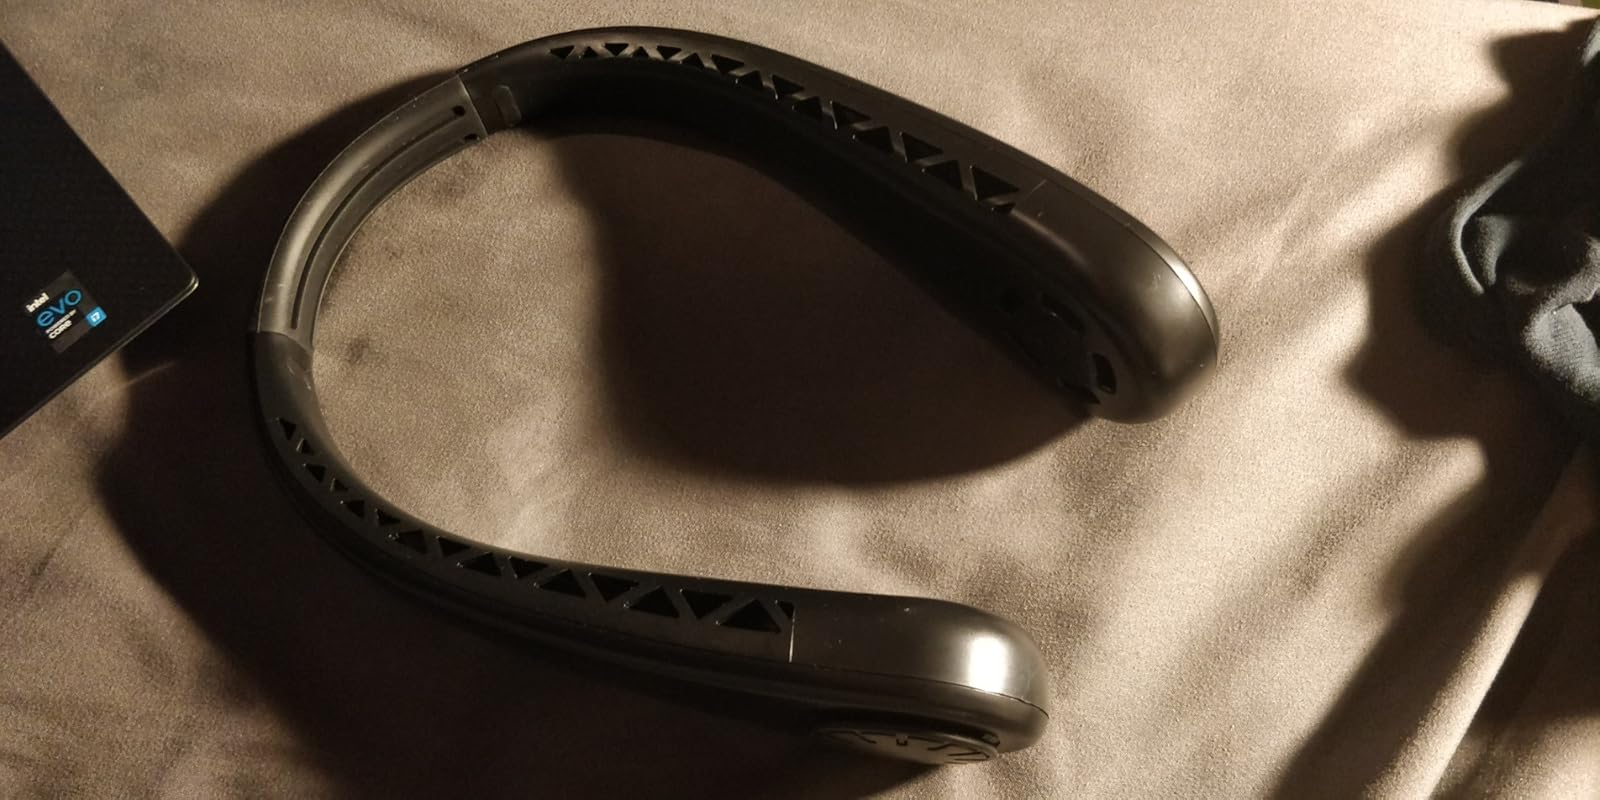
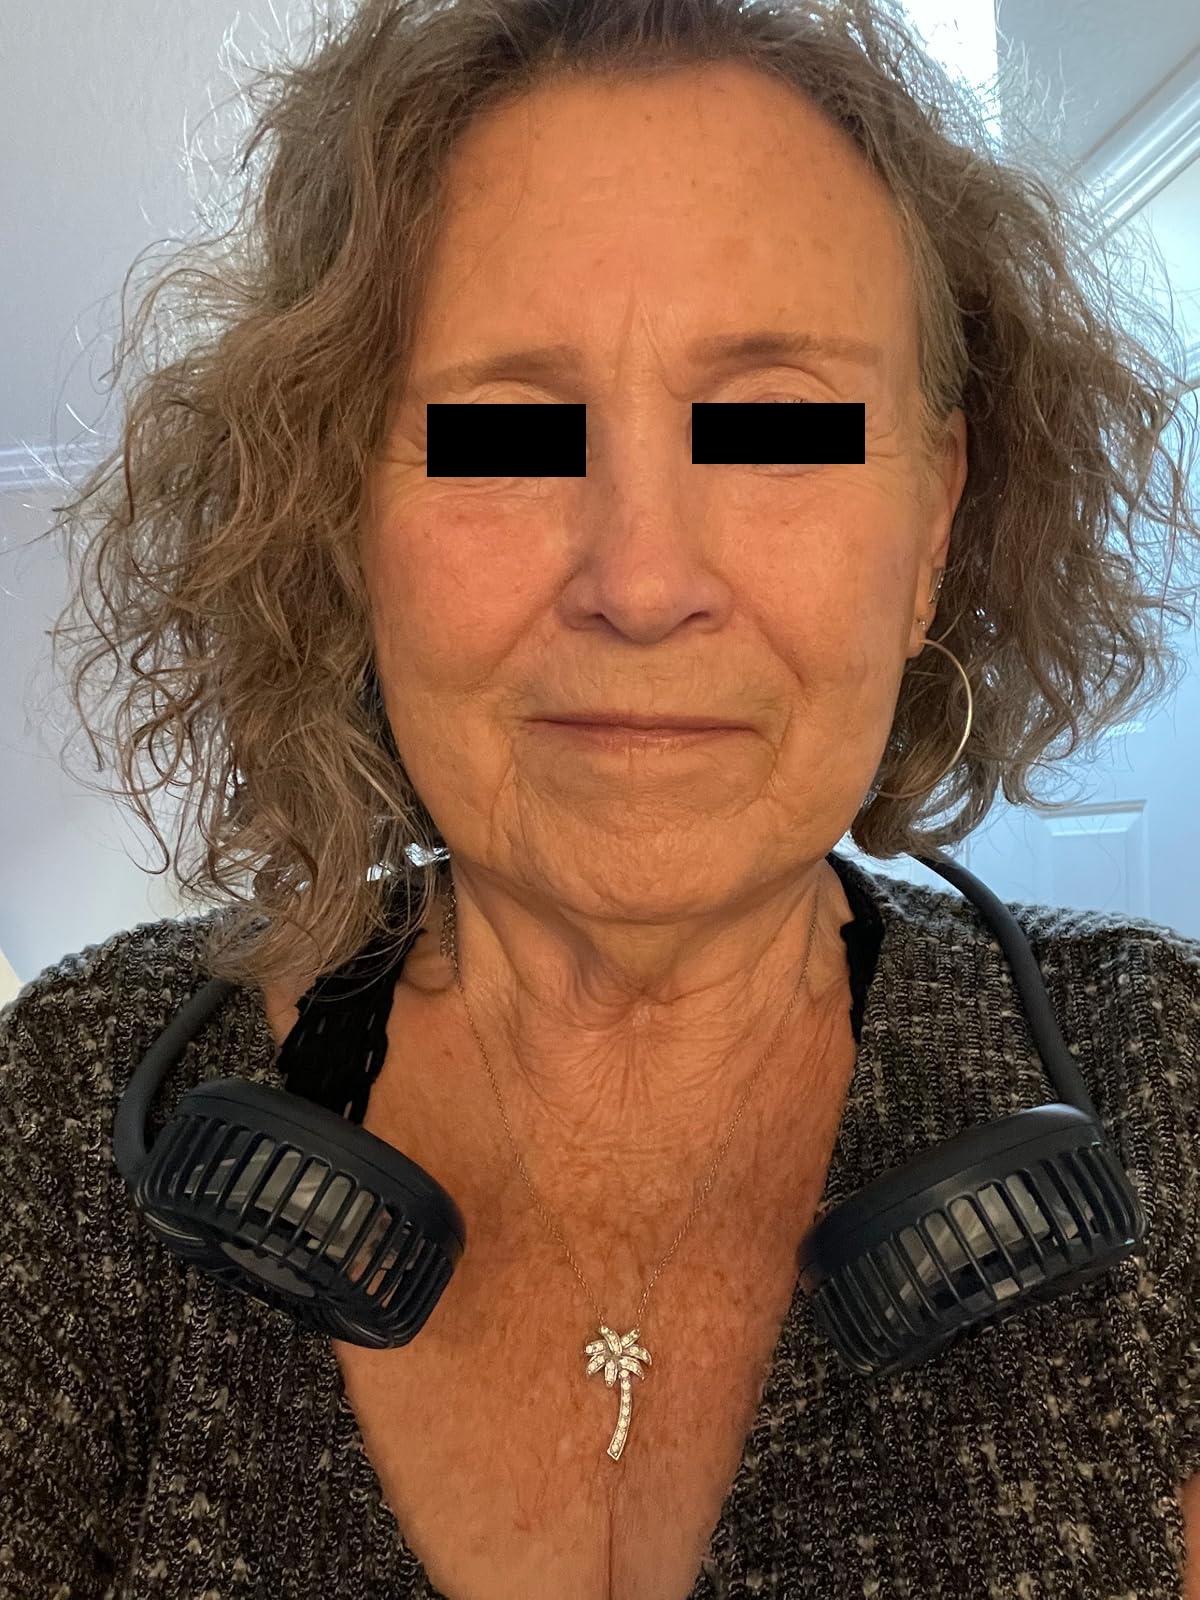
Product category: fan
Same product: no